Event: Nepal Earthquake
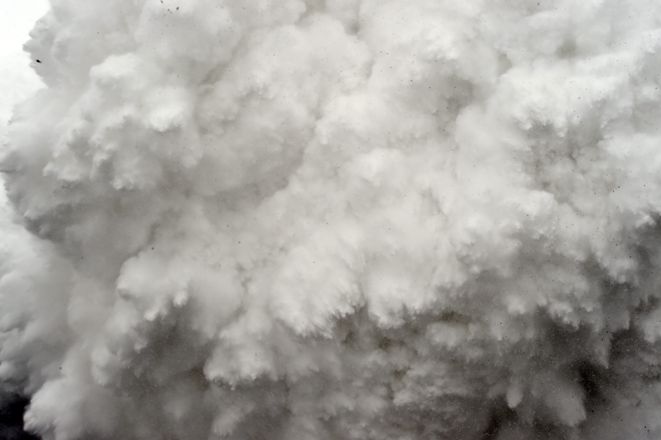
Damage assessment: damage